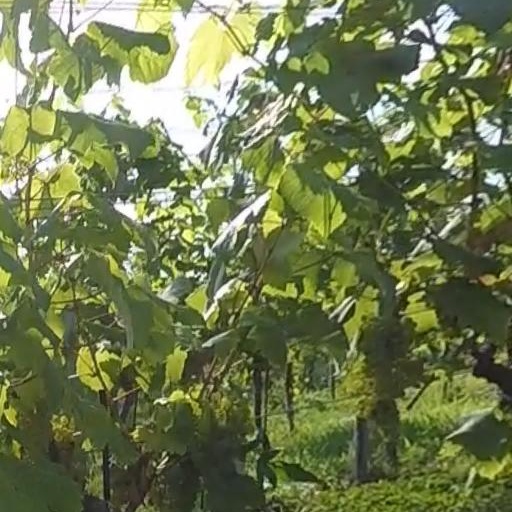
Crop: grape